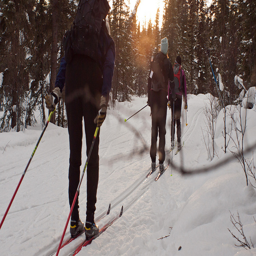
A few people are in single file on their skies.
Three people ski in a row in the snow.
THERE ARE PEOPLE THAT ARE ON SKIES IN THE FIEDLD
Alpine cross country skiers on trail in wooded area.
some snow skiers in a line trees snow and sun